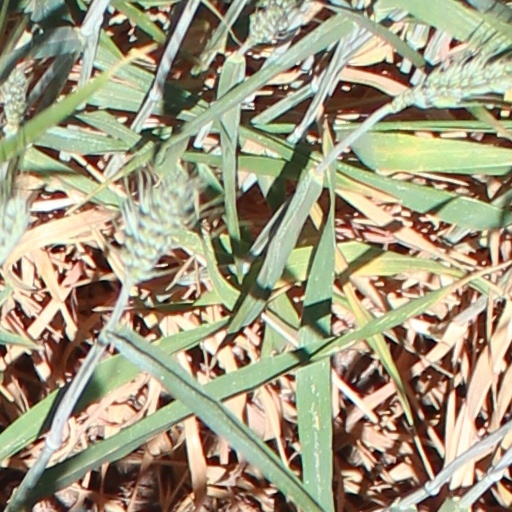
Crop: wheat